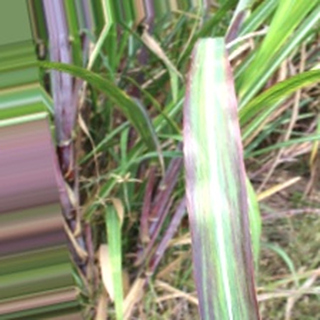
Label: sugarcane_bacterial_blight